Fail Monastery

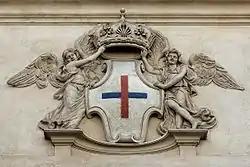
Stone emblem of the Trinitarian Order on the façade of San Carlo alle Quattro Fontane (1638–1641) in Rome

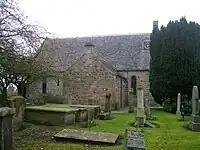
Symington Church, once held by Fail Monastery.

Also known as the "Red Friars", or "Mathurines" from the monastery of Saint Mathurin in Paris. The friars were charged with the duty of saving captives from slavery and as such, were called "Fratres de Redemptione Captivorum" or "The Fathers of Redemption". The friars either paid the ransom of Christians or purchased pagan captives to exchange for Christians. The friars wore a white outer garment with a red and blue cross on the shoulder or over the breast. They were not permitted to ride horses and had to use asses for transport.